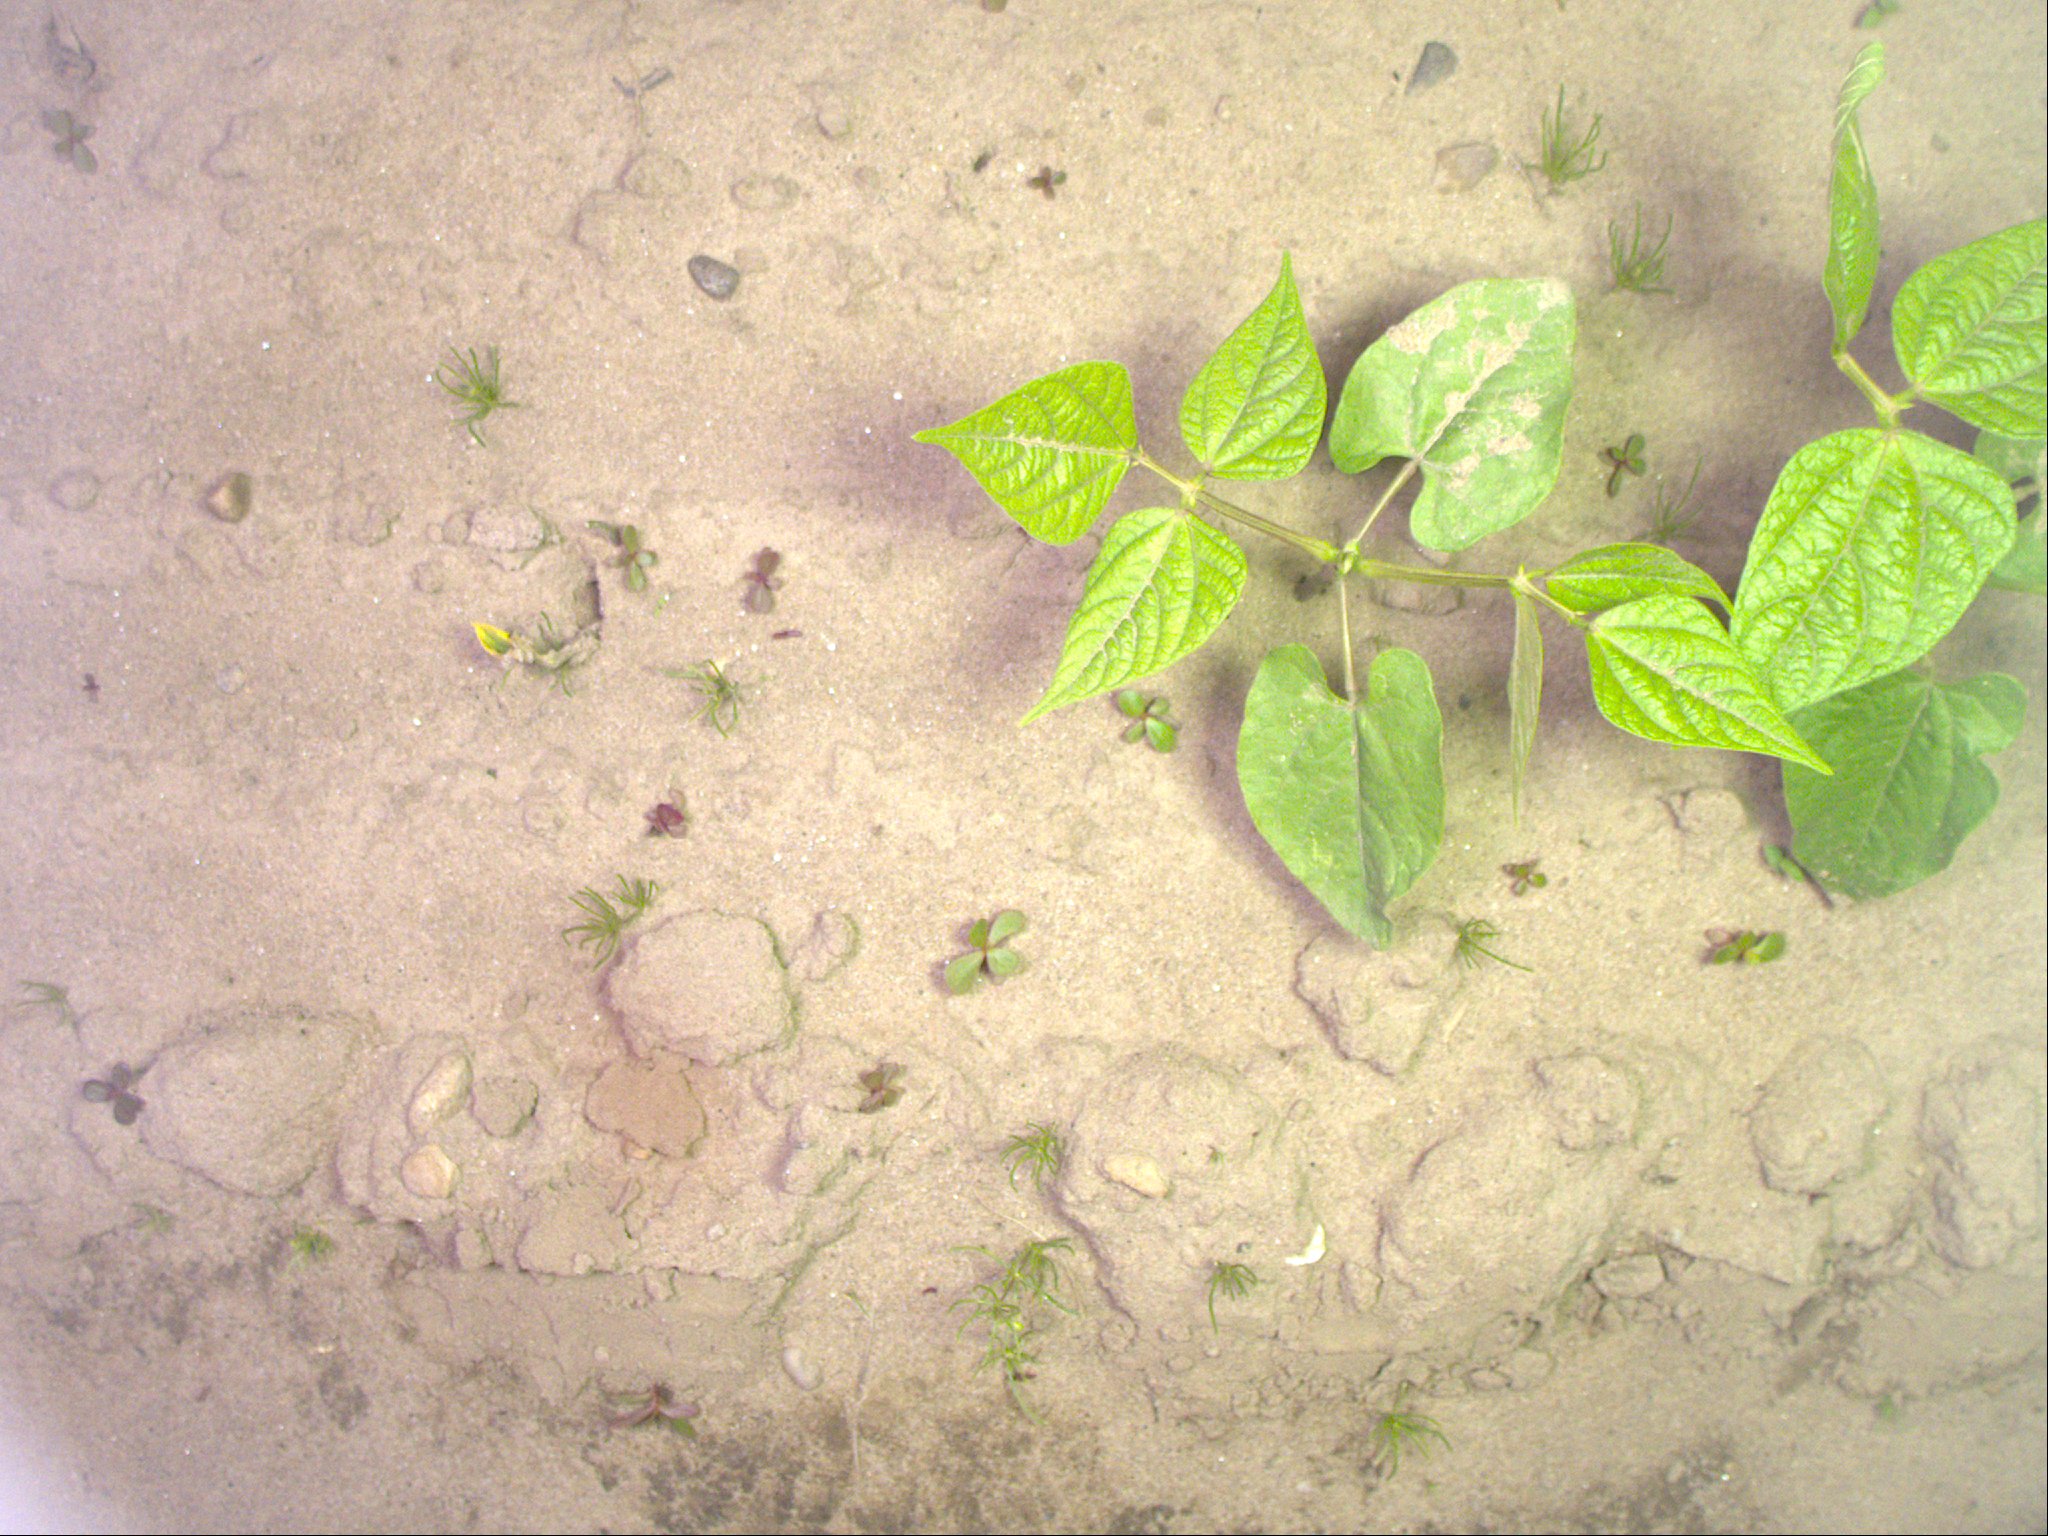
Crop: bean
Objects: bean